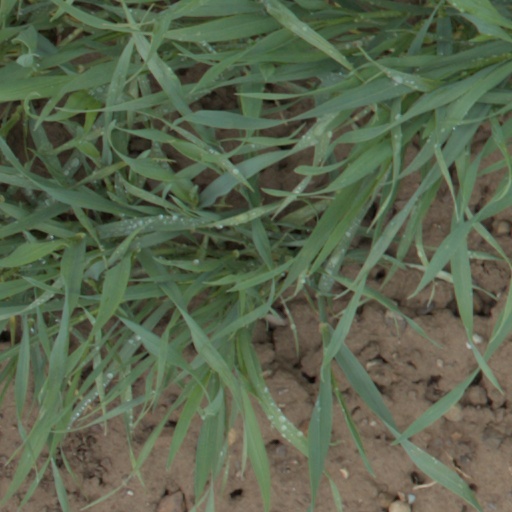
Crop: wheat